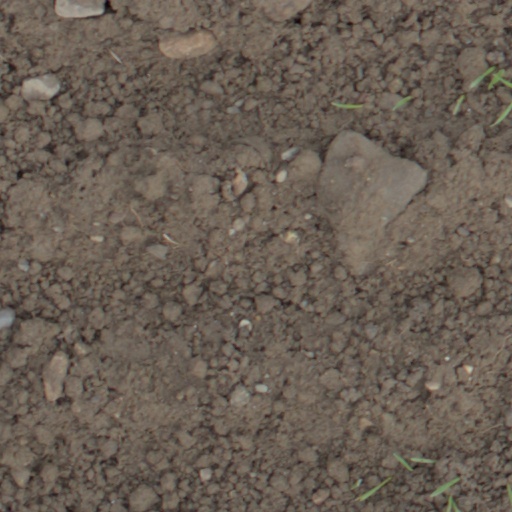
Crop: wheat